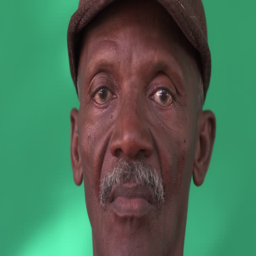
real people , portrait of sad senior hispanic man looking at camera .